Raynes Park Vale F.C.

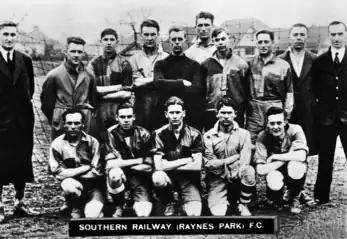
Southern Railway FC

Southern Railway Football Section eventually reformed a year following Southern Railway's deformation in 1964 as Raynes Park Football Club, also based at Taunton Avenue, SW20. Raynes Park FC home shirt colours were Red and Black stripes (similar to AC Milan) and specific testament to this was made by the newly formed Raynes Park Vale in the 2020–21 season where they played their home games in Red and Black Stripes for the first time since their formation in 1995. Raynes Park FC's alternative kit at the time was light blue shirts and white shorts. Raynes Park FC ran five senior teams on Saturday's, of which, the 1st and 2nd XI's played in the Surrey Premier League whilst the 3rd team played in the Surrey South Eastern Combination while the 4ths and 5ths played in the Kingston and District League. They also ran an over 35's team and youth teams aged 14 to 18.